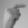
ASL letter: G